Formation of the Lumumba Government

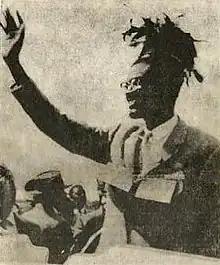
Lumumba waves to his supporters in Stanleyville

After the riots of 4 January 1959 Belgian leaders became increasingly fearful of a violent political conflict emerging in the Congo. The security situation in the country deteriorated over the course of the year, especially in the Lower Congo and in Kasai, where violent clashes between Baluba and Lulua were taking place. Fearing the degeneration of the unrest into a colonial war and facing intense pressure for reform, in late 1959 the Belgian government announced that it would host a round table conference in Brussels in 1960 with the Congolese leadership to discuss the political future of the country.